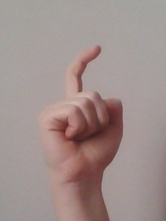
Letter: ra